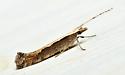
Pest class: diamondback_moth